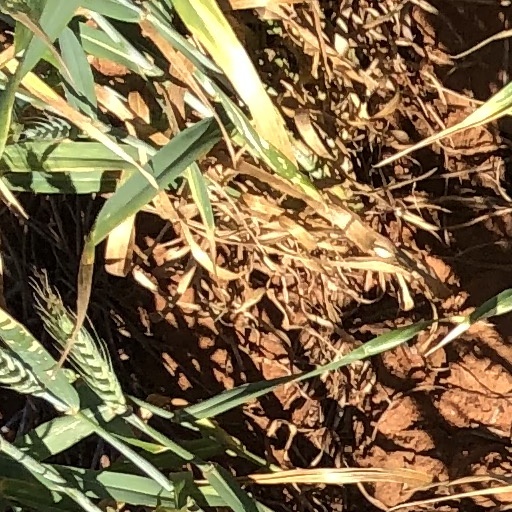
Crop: wheat